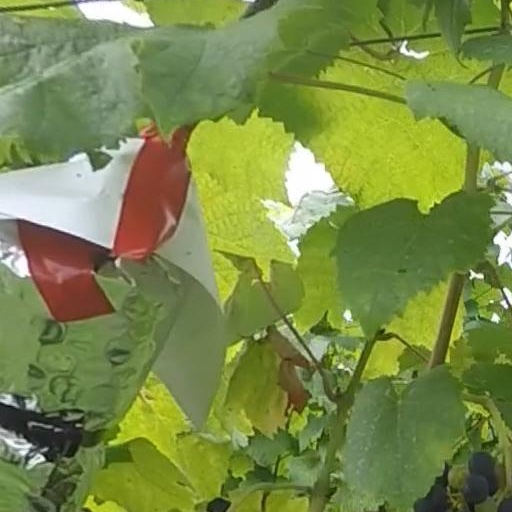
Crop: grape